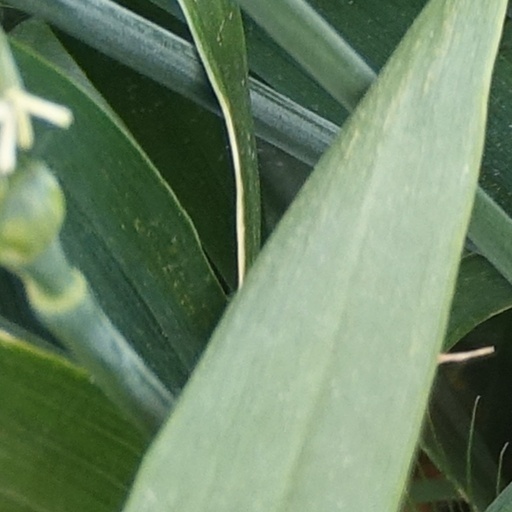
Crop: wheat